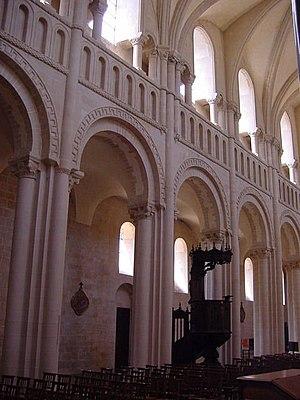
Nef de l'abbaye aux Dames (Caen , France)
L'histoire de la Normandie retrace le passé de la Normandie, région historique française, depuis le duché de Normandie à la création d'une région administrative homonyme en 2016.
L'abbaye aux Dames est un monastère de moniales bénédictines fondé au XIᵉ siècle à Caen, en Normandie. C'est l'une des deux grandes abbayes, avec l'abbaye aux Hommes, de la ville de Caen. Son église abbatiale de la Trinité abrite depuis 1083 le tombeau de Mathilde de Flandre, épouse de Guillaume le Conquérant.
L’architecture médiévale normande a des caractéristiques propres qui font du duché de Normandie une région à forte identité. Les bornes chronologiques de l’étude respectent les événements politiques : les témoignages architecturaux du haut Moyen Âge étant rares, l'article commence donc en 911, année de création du duché de Normandie. Il s'achève à la fin du XVᵉ siècle, au moment où apparaissent en Normandie les premières constructions de la Renaissance.